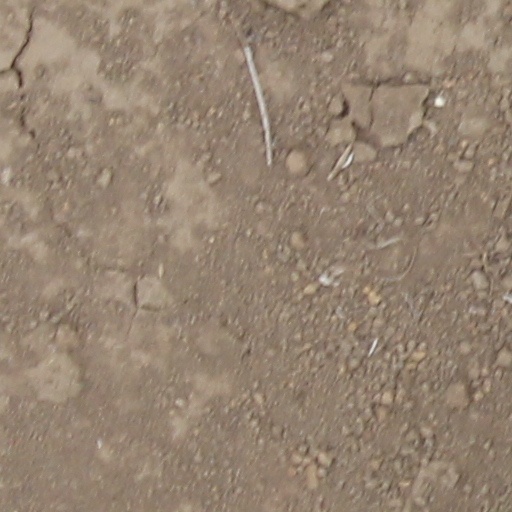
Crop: wheat